List of defunct and relocated National Hockey League teams

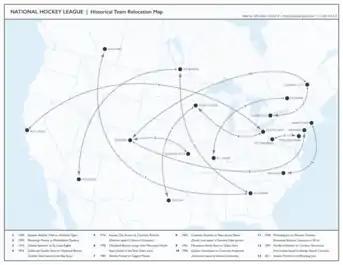
Map of relocated NHL teams before 2024

The National Hockey League (NHL) is a professional men's ice hockey league, founded in 1917. The NHL Board of Governors review and approve the relocation of any member club. Each team appoints an individual or individuals to represent their team on the Board of Governors. A majority vote is needed for relocation of a club. Clubs are considered permanently relocated when moved out of their respective home territories, which includes the city that they were located in, plus 50 miles from the city's corporate limits.